Jean Antoine de Collaert

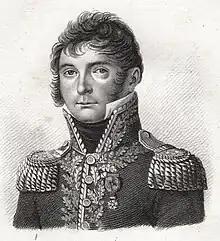
Samuel Lhéritier

On 25 March 1814, Collaert commanded the 5th Heavy Cavalry Division in Milhaud's cavalry corps. The division was made up of a 1,037-strong brigade that included the 2nd, 6th and 11th Dragoons and an 872-man brigade that counted the 13th and 15th Dragoons. He led a brigade consisting of the 22nd and 25th Dragoons in Lhéritier's 6th Heavy Cavalry Division during the Battle of La Rothière on 1 February 1814. Led by Gebhard Leberecht von Blücher, 80,000 Allies defeated Napoleon's 45,000 French troops. In response to the initial attack by Fabian Gottlieb von Osten-Sacken's Russian army corps, Lhéritier charged but was slowed by wet ground and stopped by intense artillery fire. After heavy fighting, the division was employed in covering the retreat of the French army.